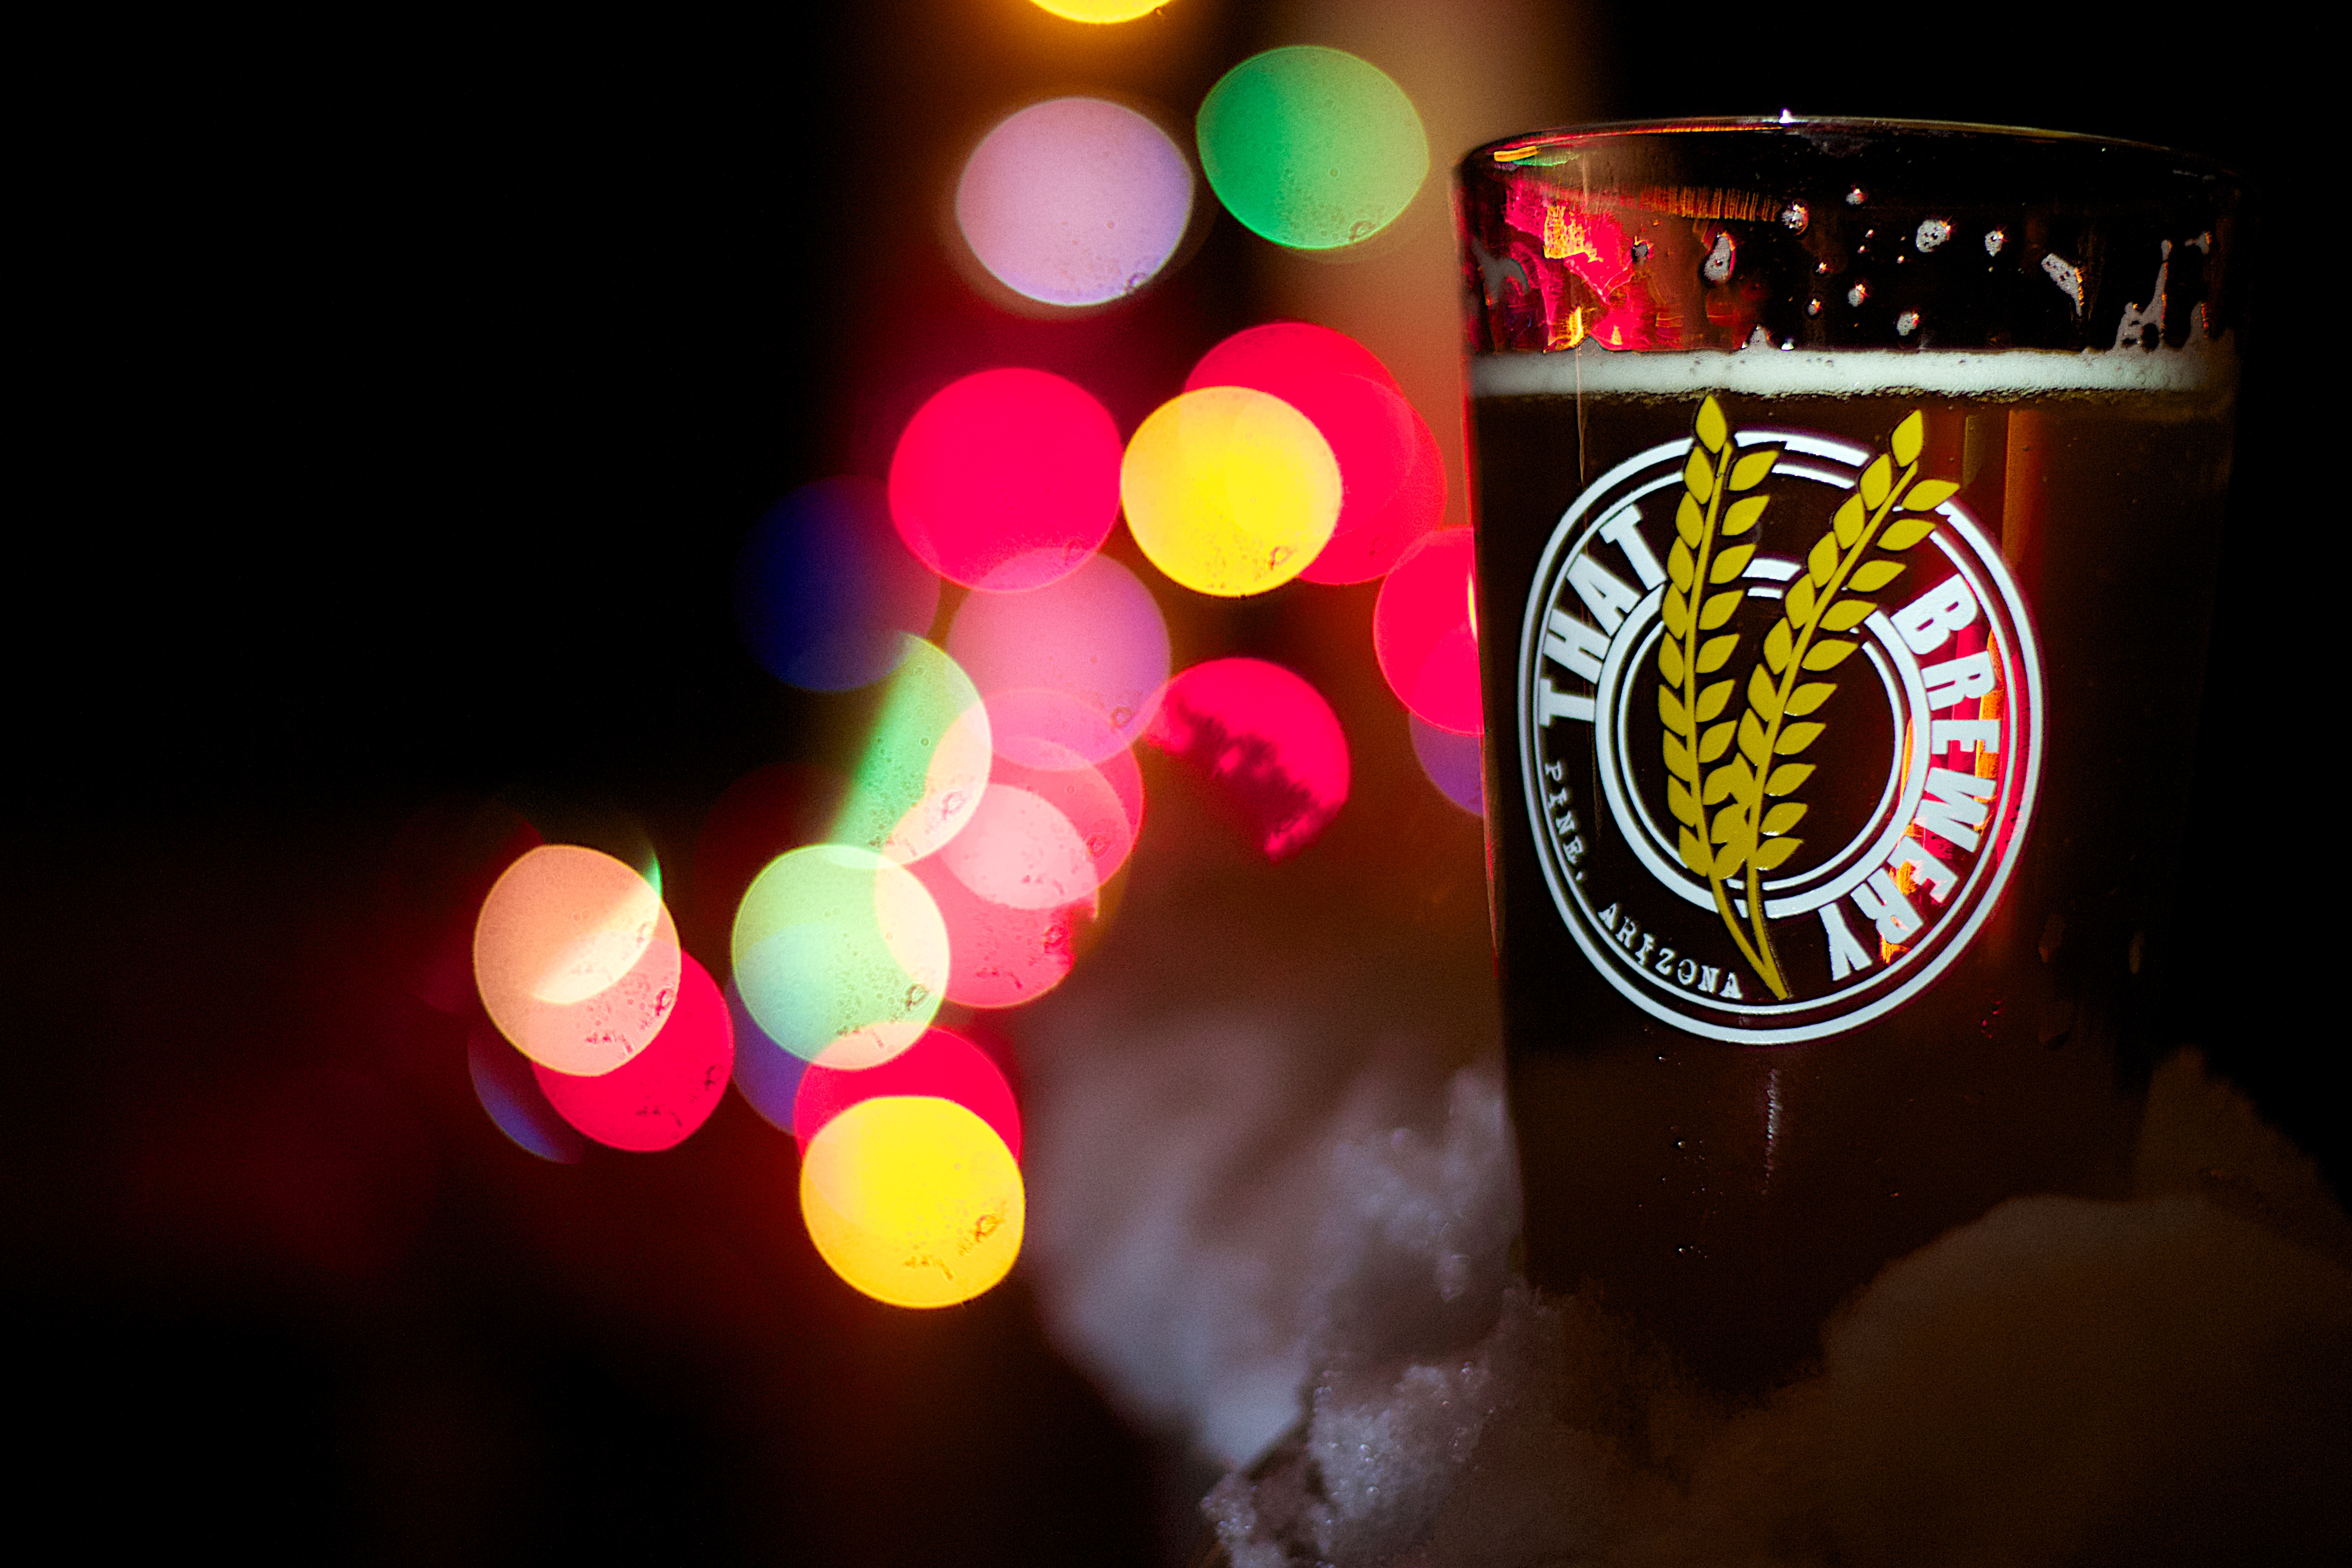
light, bokeh, night, number, color, yellow, lighting, neon, shape